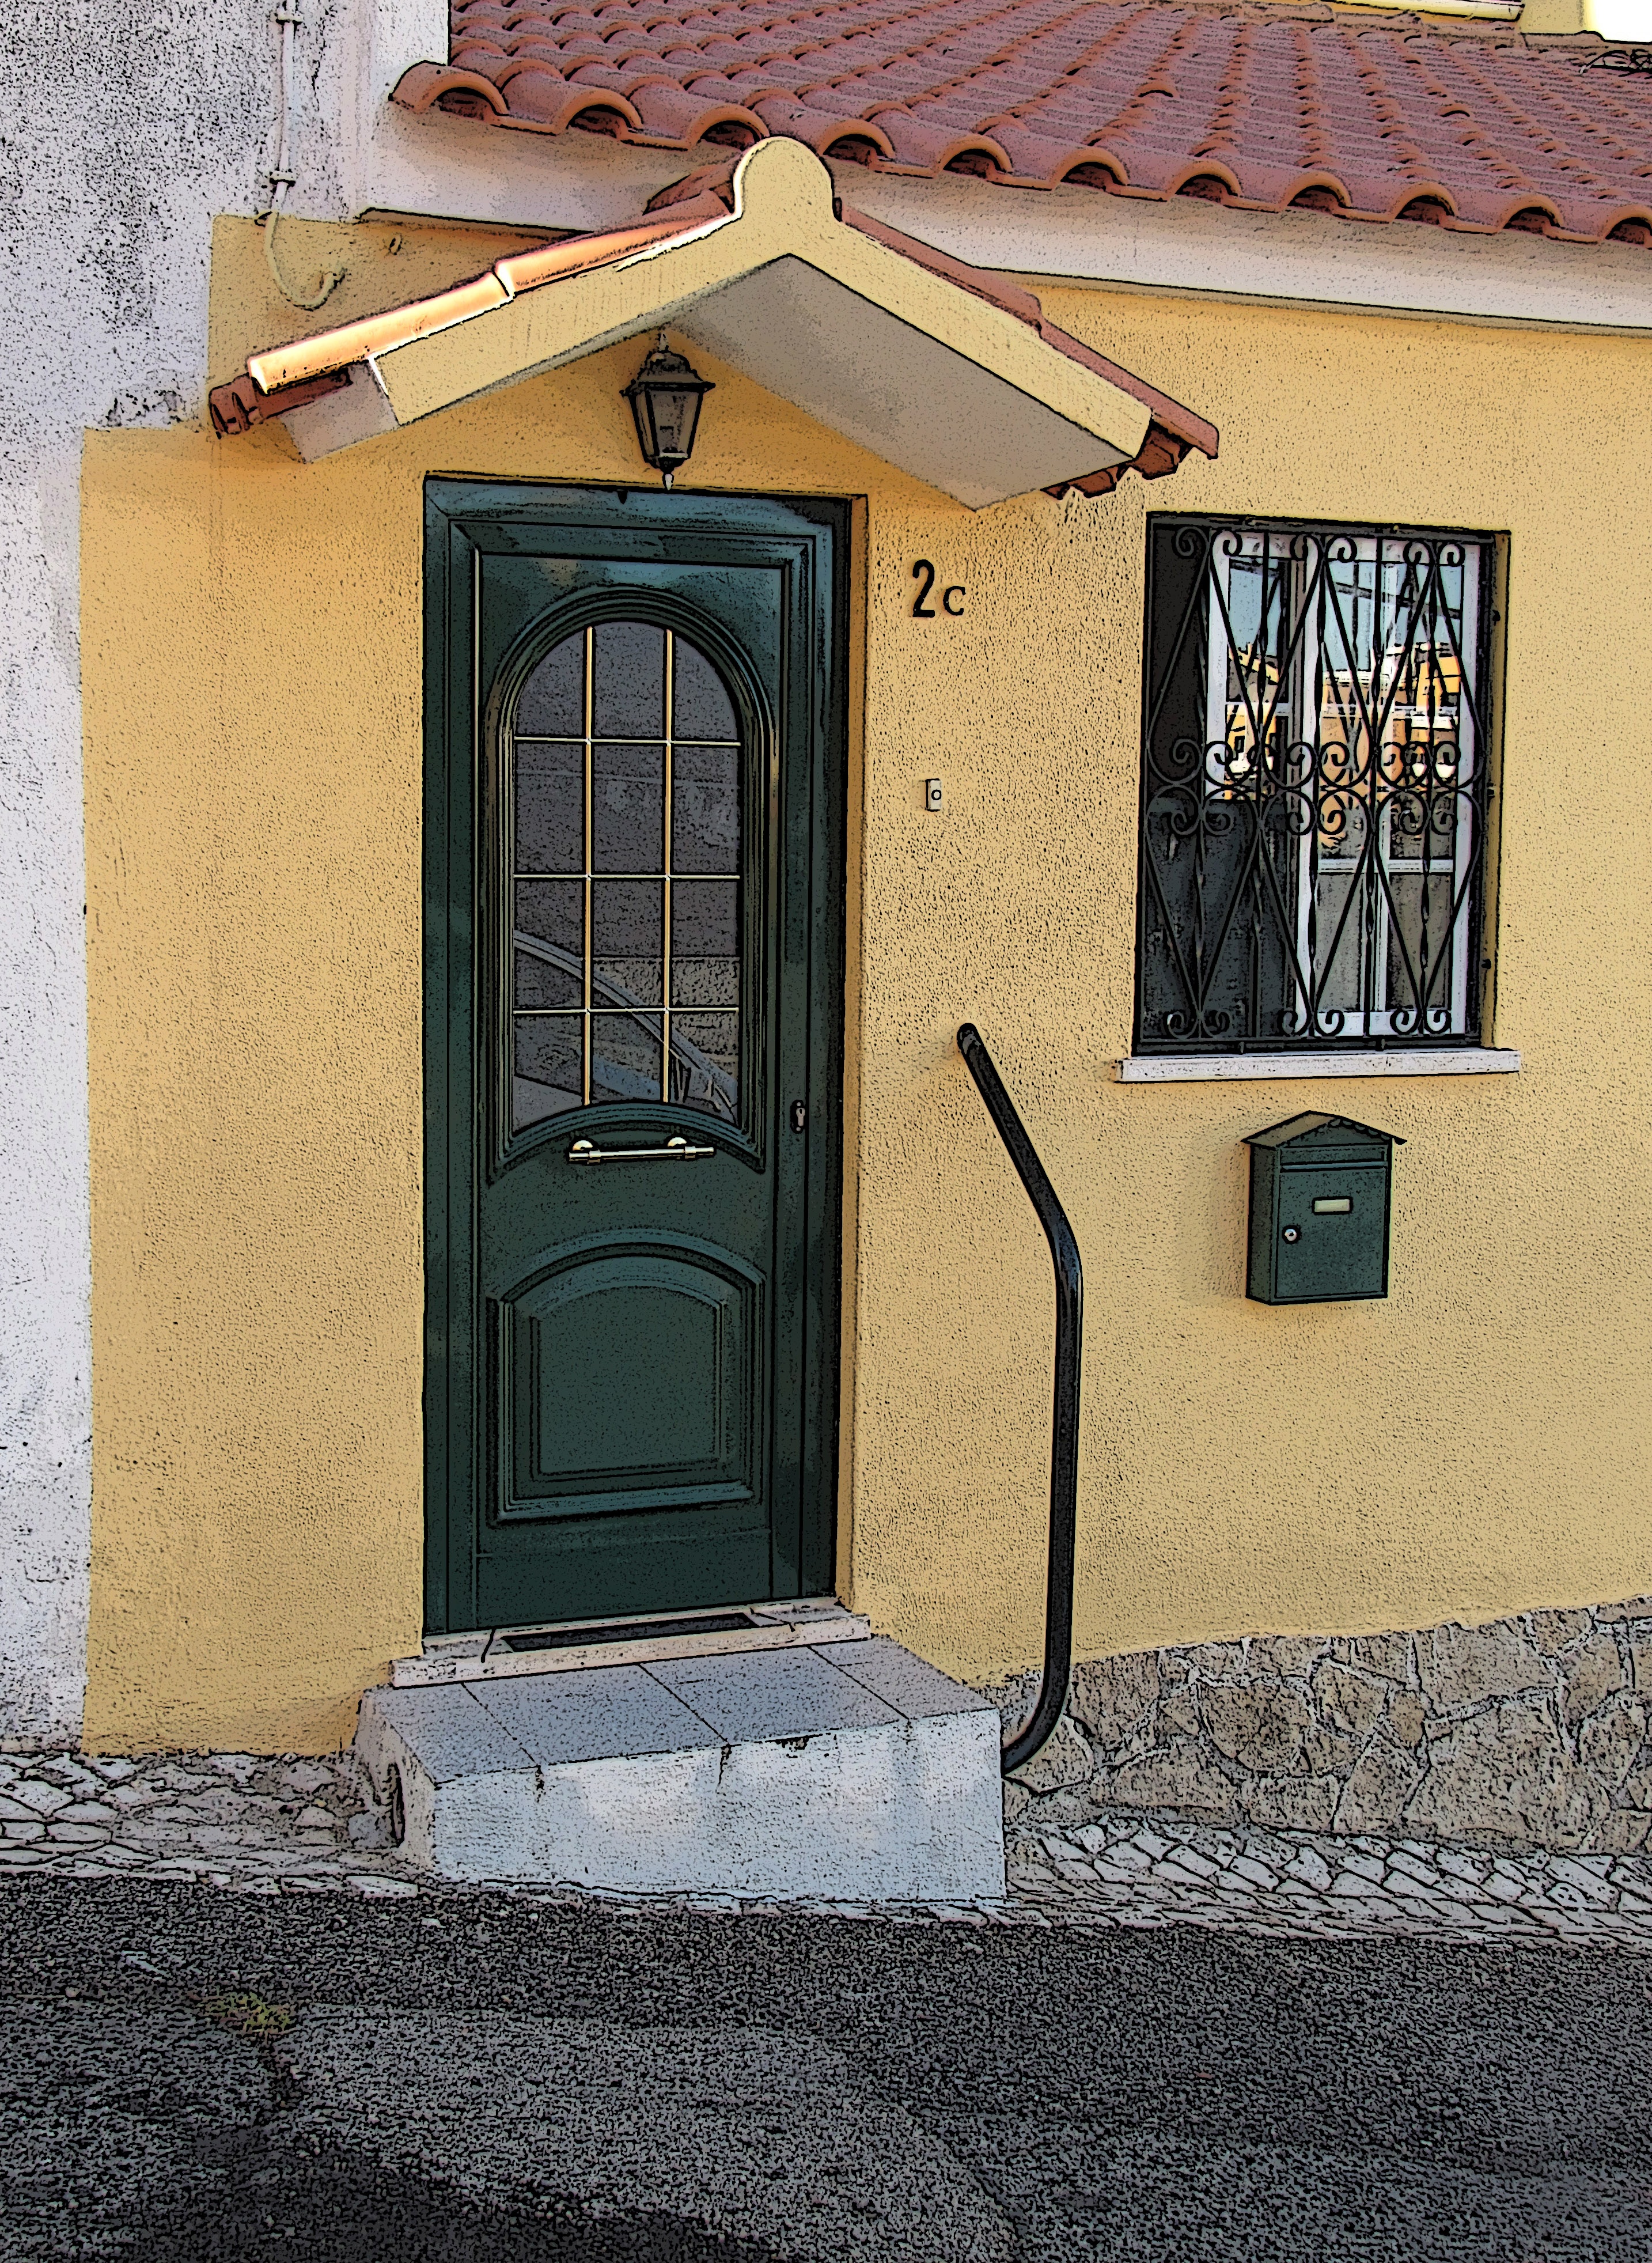
architecture, structure, wood, street, house, window, building, city, home, wall, porch, cottage, facade, door, grille, housing, portugal, style, wall house, the fa ade of the, threshold